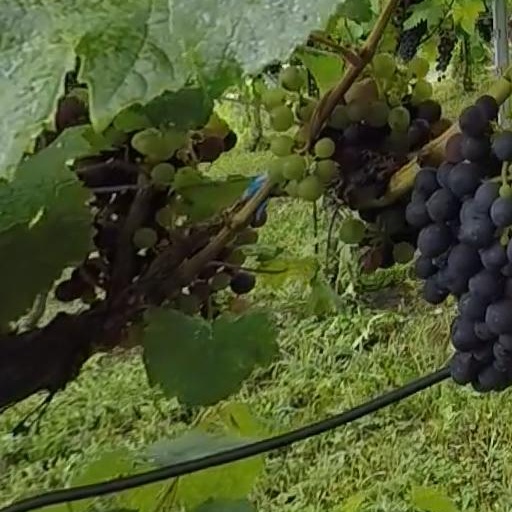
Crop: grape